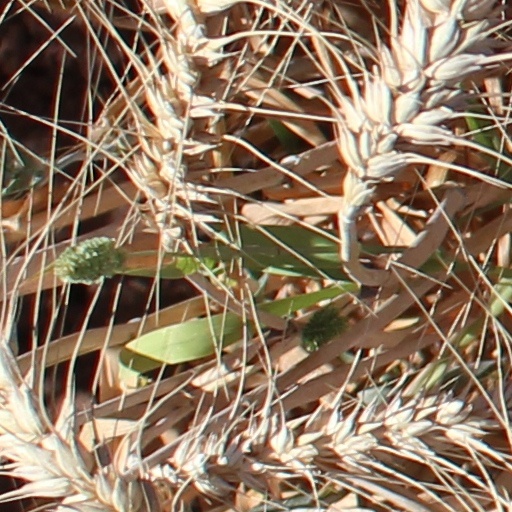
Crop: wheat